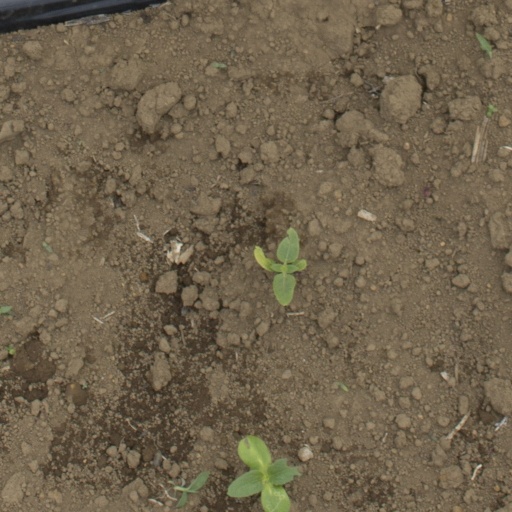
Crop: Jerusalem artichoke